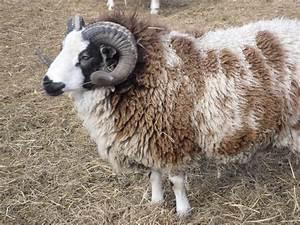
sheep